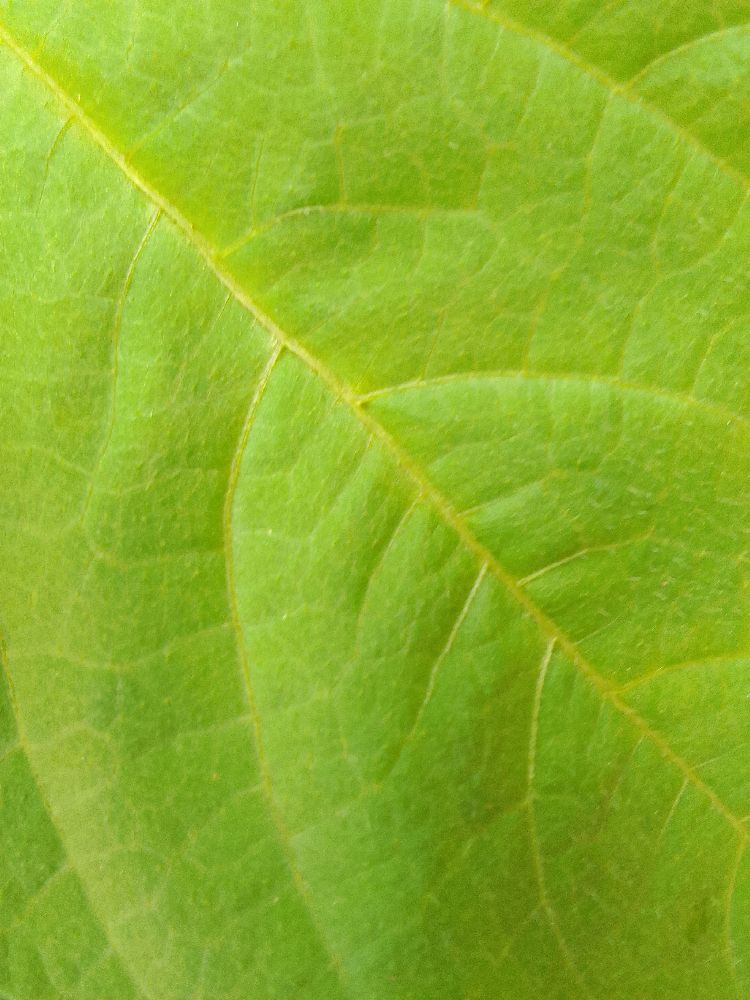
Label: healthy